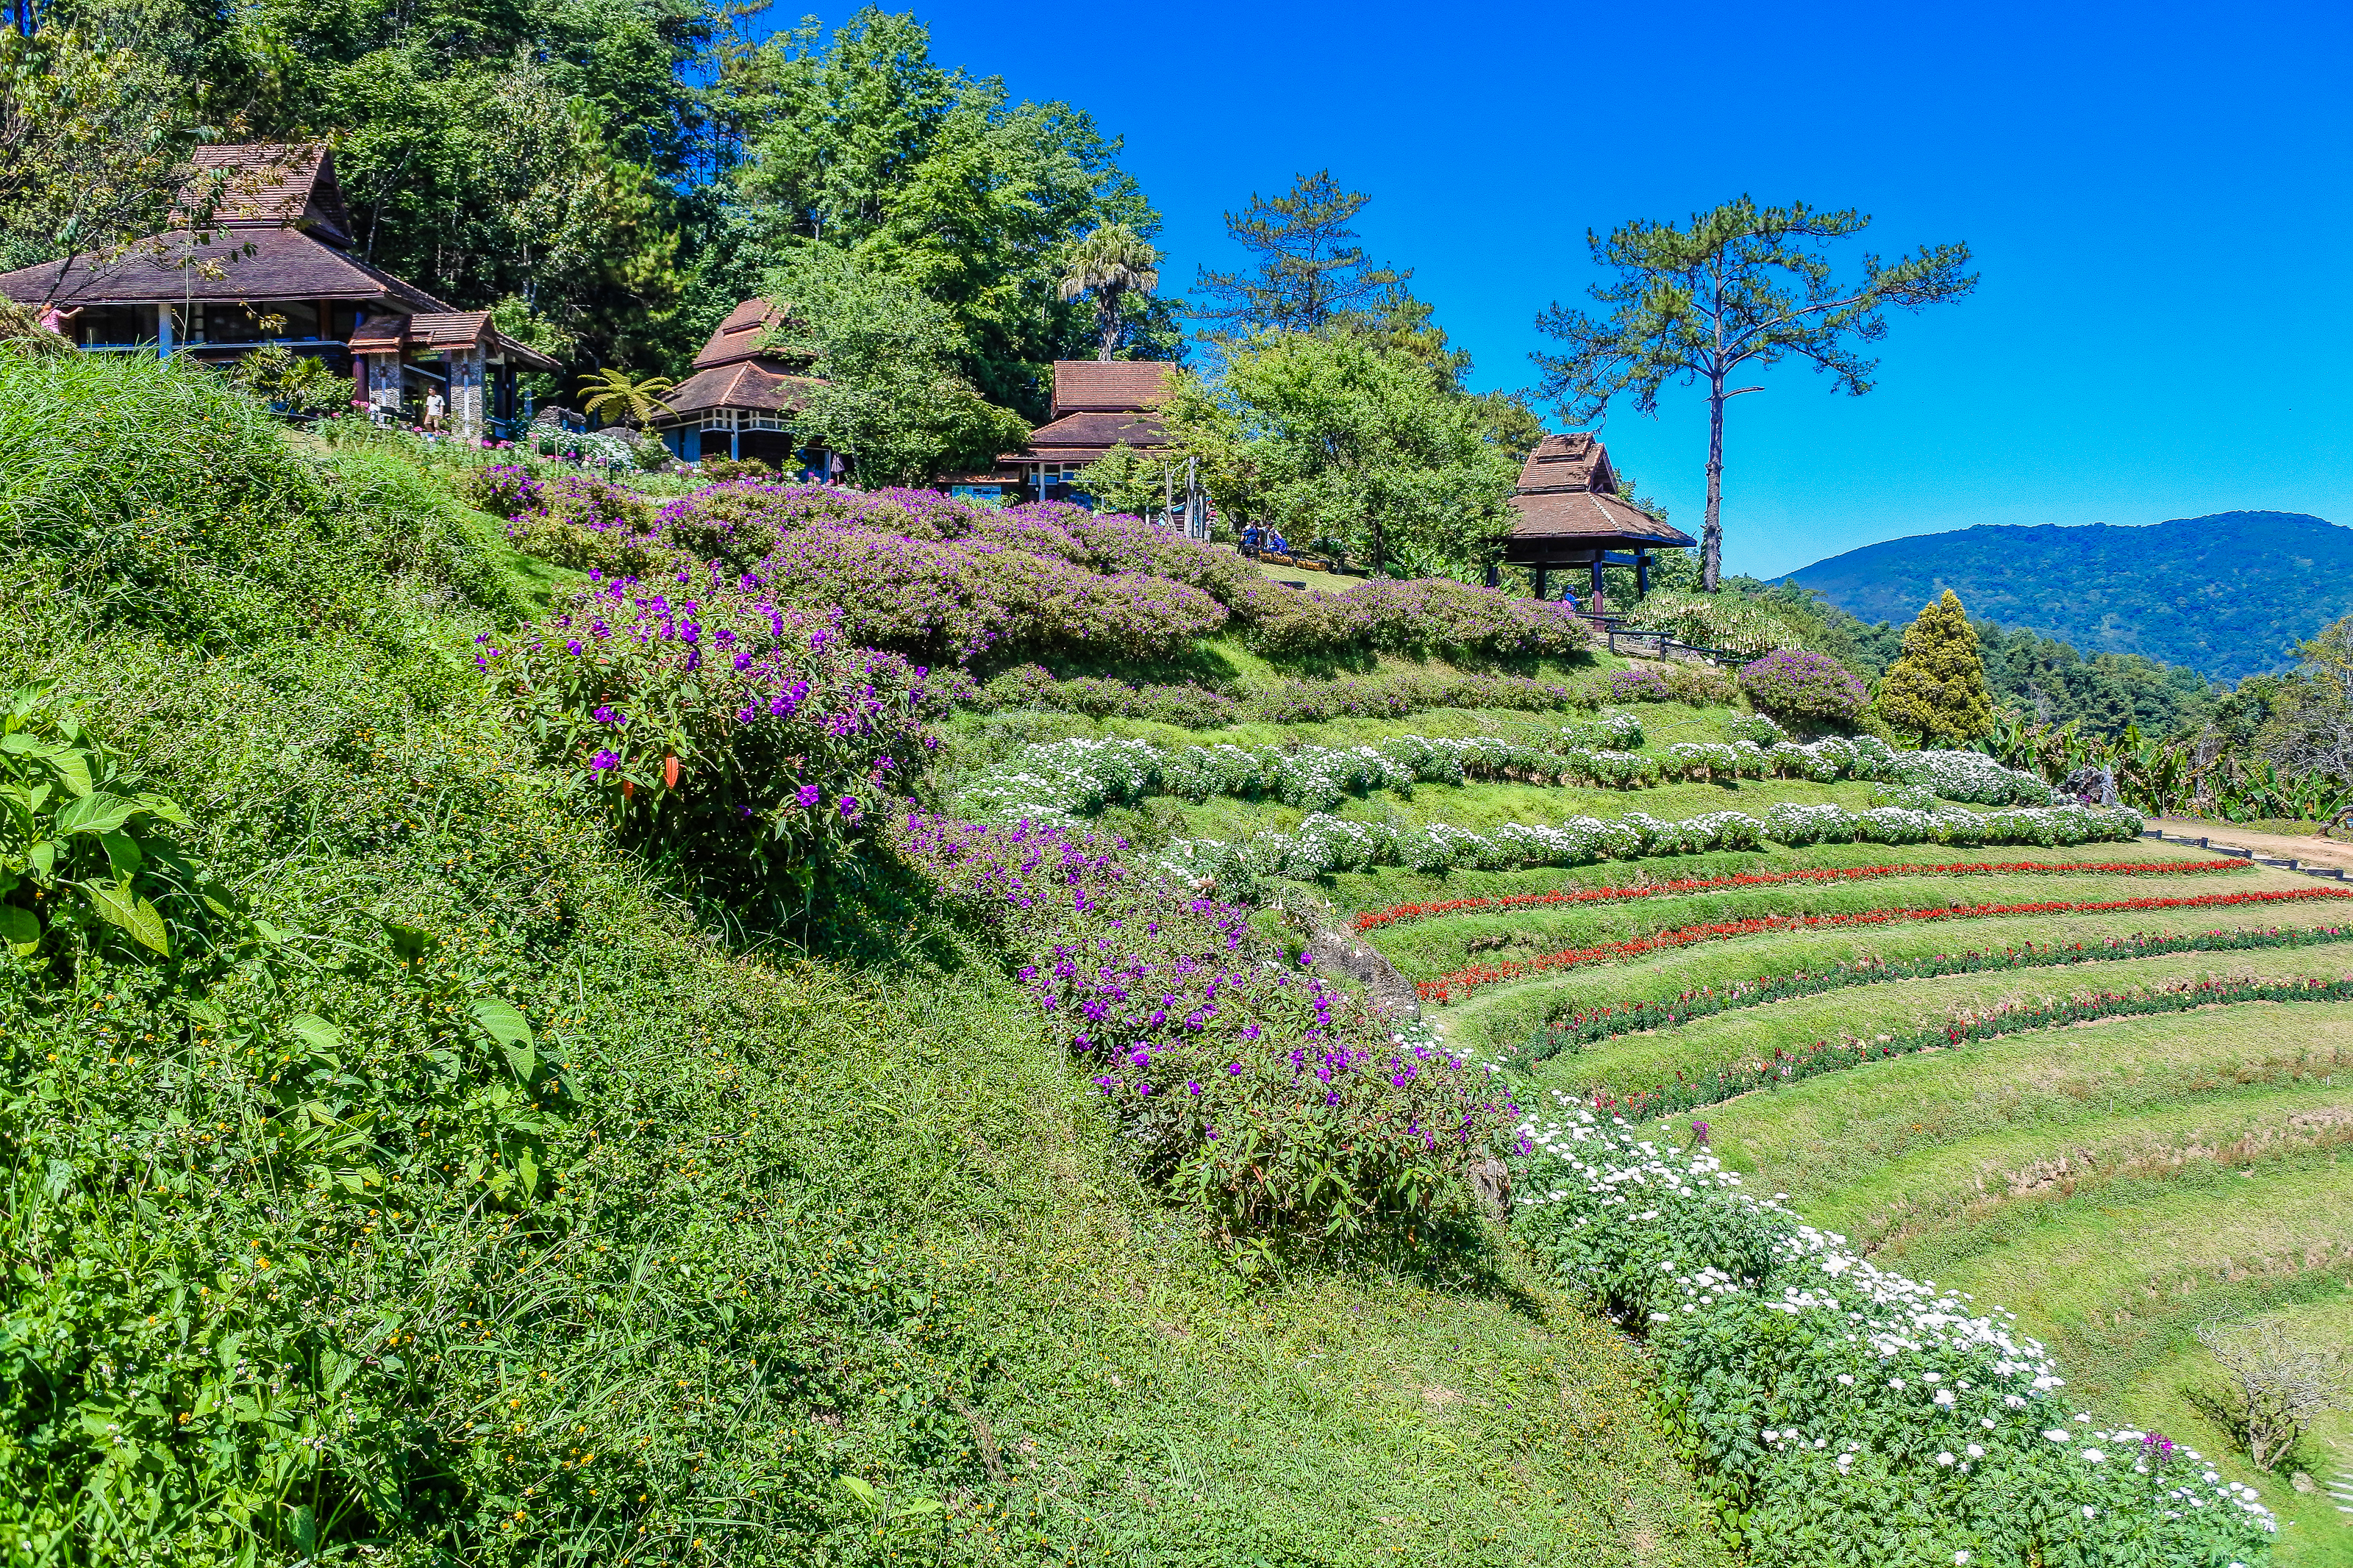
forest, sunrise, huai, traveler, pattern, tourism, holiday, huenamdang, summer, beautiful, mountain, view, mai, top, grass, design, thailand, dang, national, season, nam, nobody, sunny, day, park, sky, viewpoint, flowers, green, natural, wallpaper, nature, tree, outdoor, hill, sunlight, blue, huay, background, travel, landscape, garden, natural landscape, vegetation, flower, plant, wilderness, botanical garden, botany, spring, shrub, rural area, grassland, grass family, groundcover, hill station, plantation, farm, plant community, meadow, house, landscaping, lawn, terrace, wildflower, field, national park, annual plant, estate, hedge